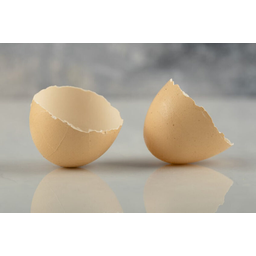
Label: eggshells